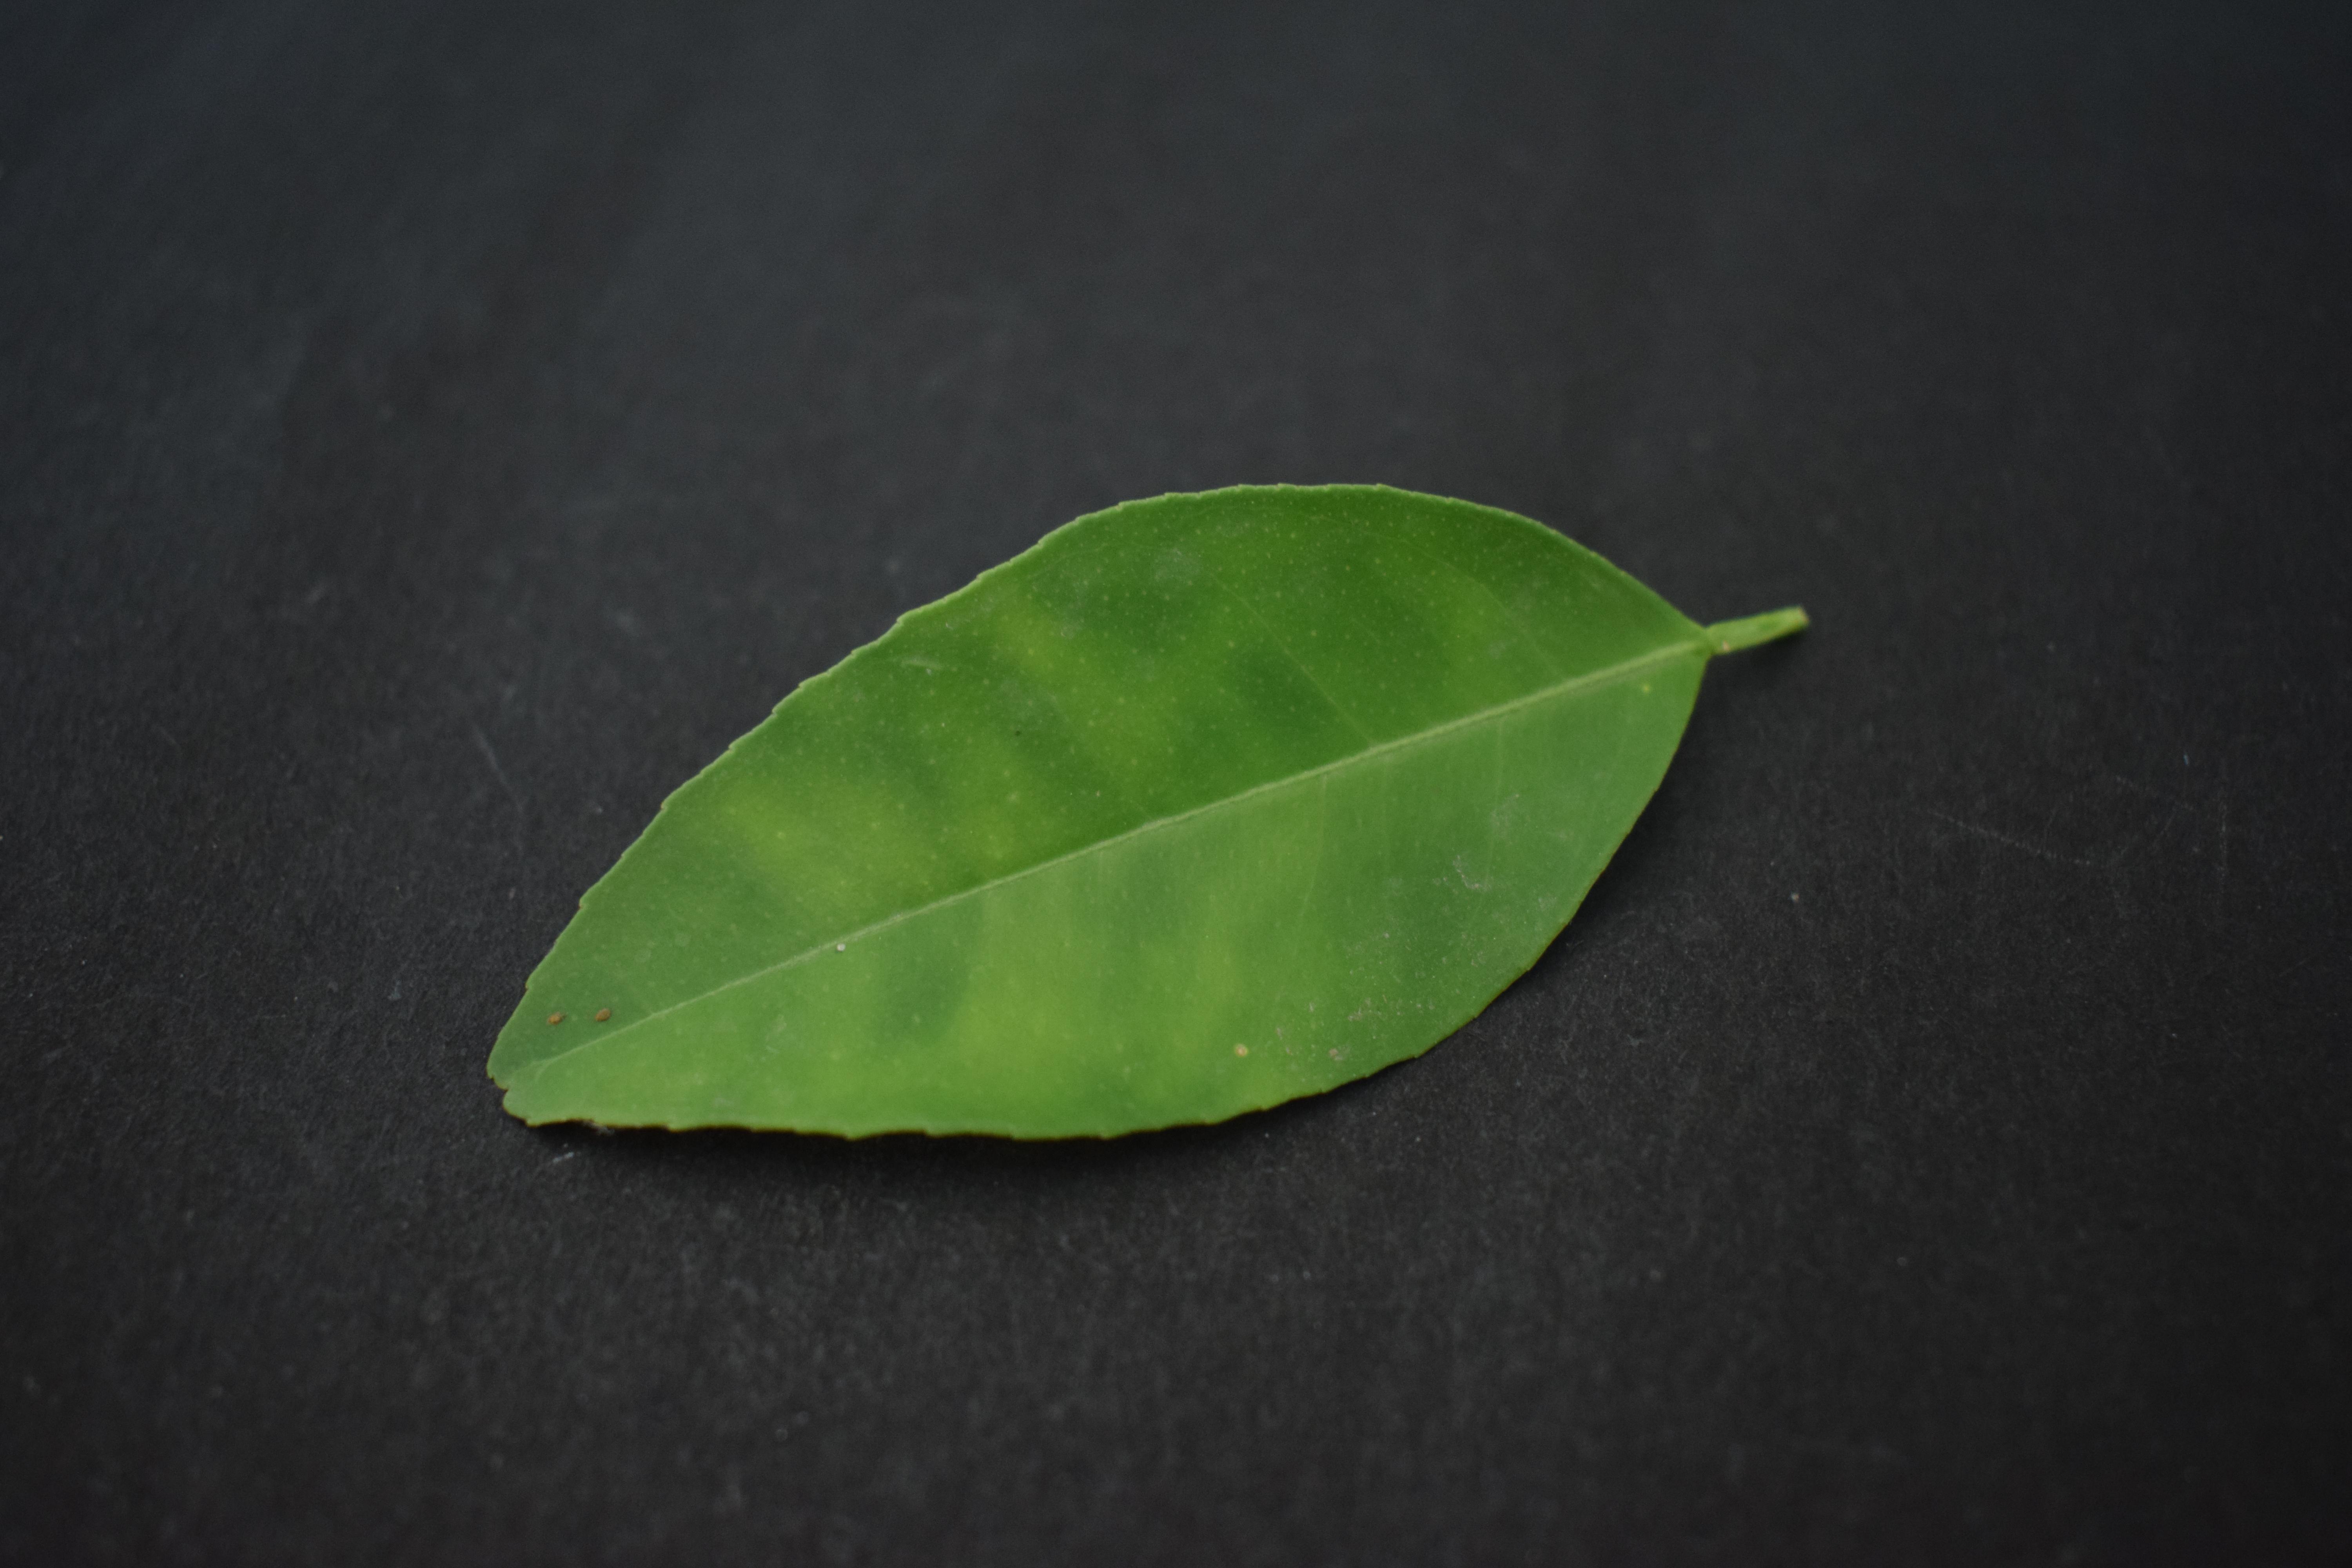
Plant species: Lemon